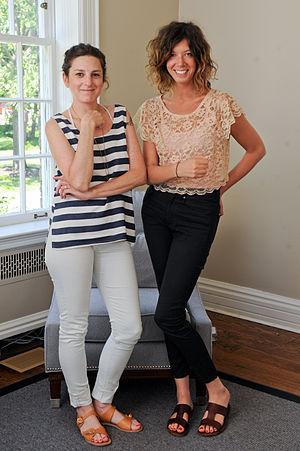
Landline est une comédie américaine réalisée par Gillian Robespierre et dont la première s'est tenue au Festival du film de Sundance 2017.